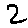
Label: 2